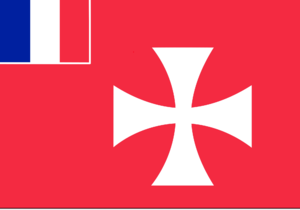
Wallis, est une île située en Polynésie, dans l'océan Pacifique occidental, entre la Nouvelle-Calédonie et Tahiti. Située à environ 230 km au nord-est de Futuna, elle appartient au royaume d'Uvea de la collectivité d'outre-mer française de Wallis-et-Futuna. Son chef-lieu est Mata Utu. En 2018, elle comptait 8 333 habitants.